Pilot (pen company)

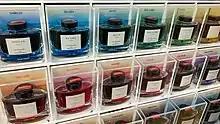
Iroshuzuku on sale in Tokyo

Pilot Corporation published some ecological facts about its pens in 2015. The most eco-friendly is the Bottle-2-Pen (B2P) which is made of 90.4% recycled components. PET plastic from bottles are used for much of it, so it is sometimes nicknamed the 'PetPen' or 'PetBall'.